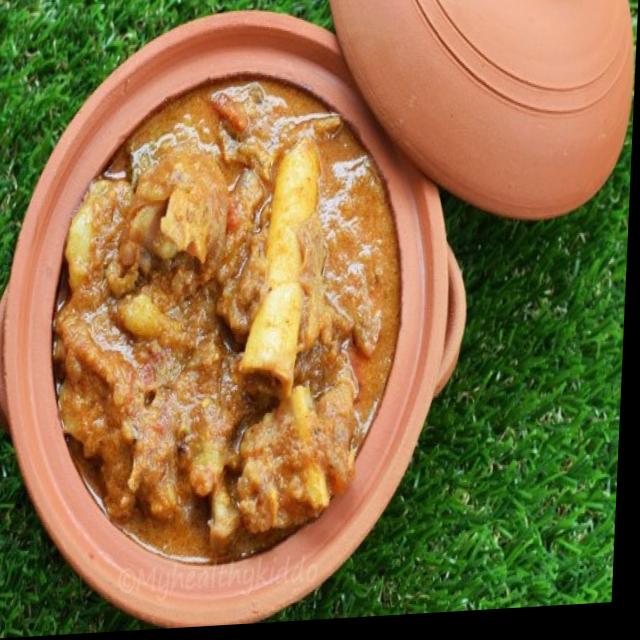
Dish: mutton_curry